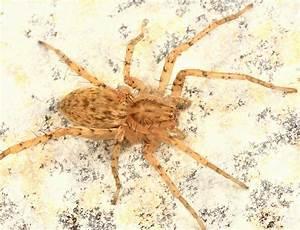
spider